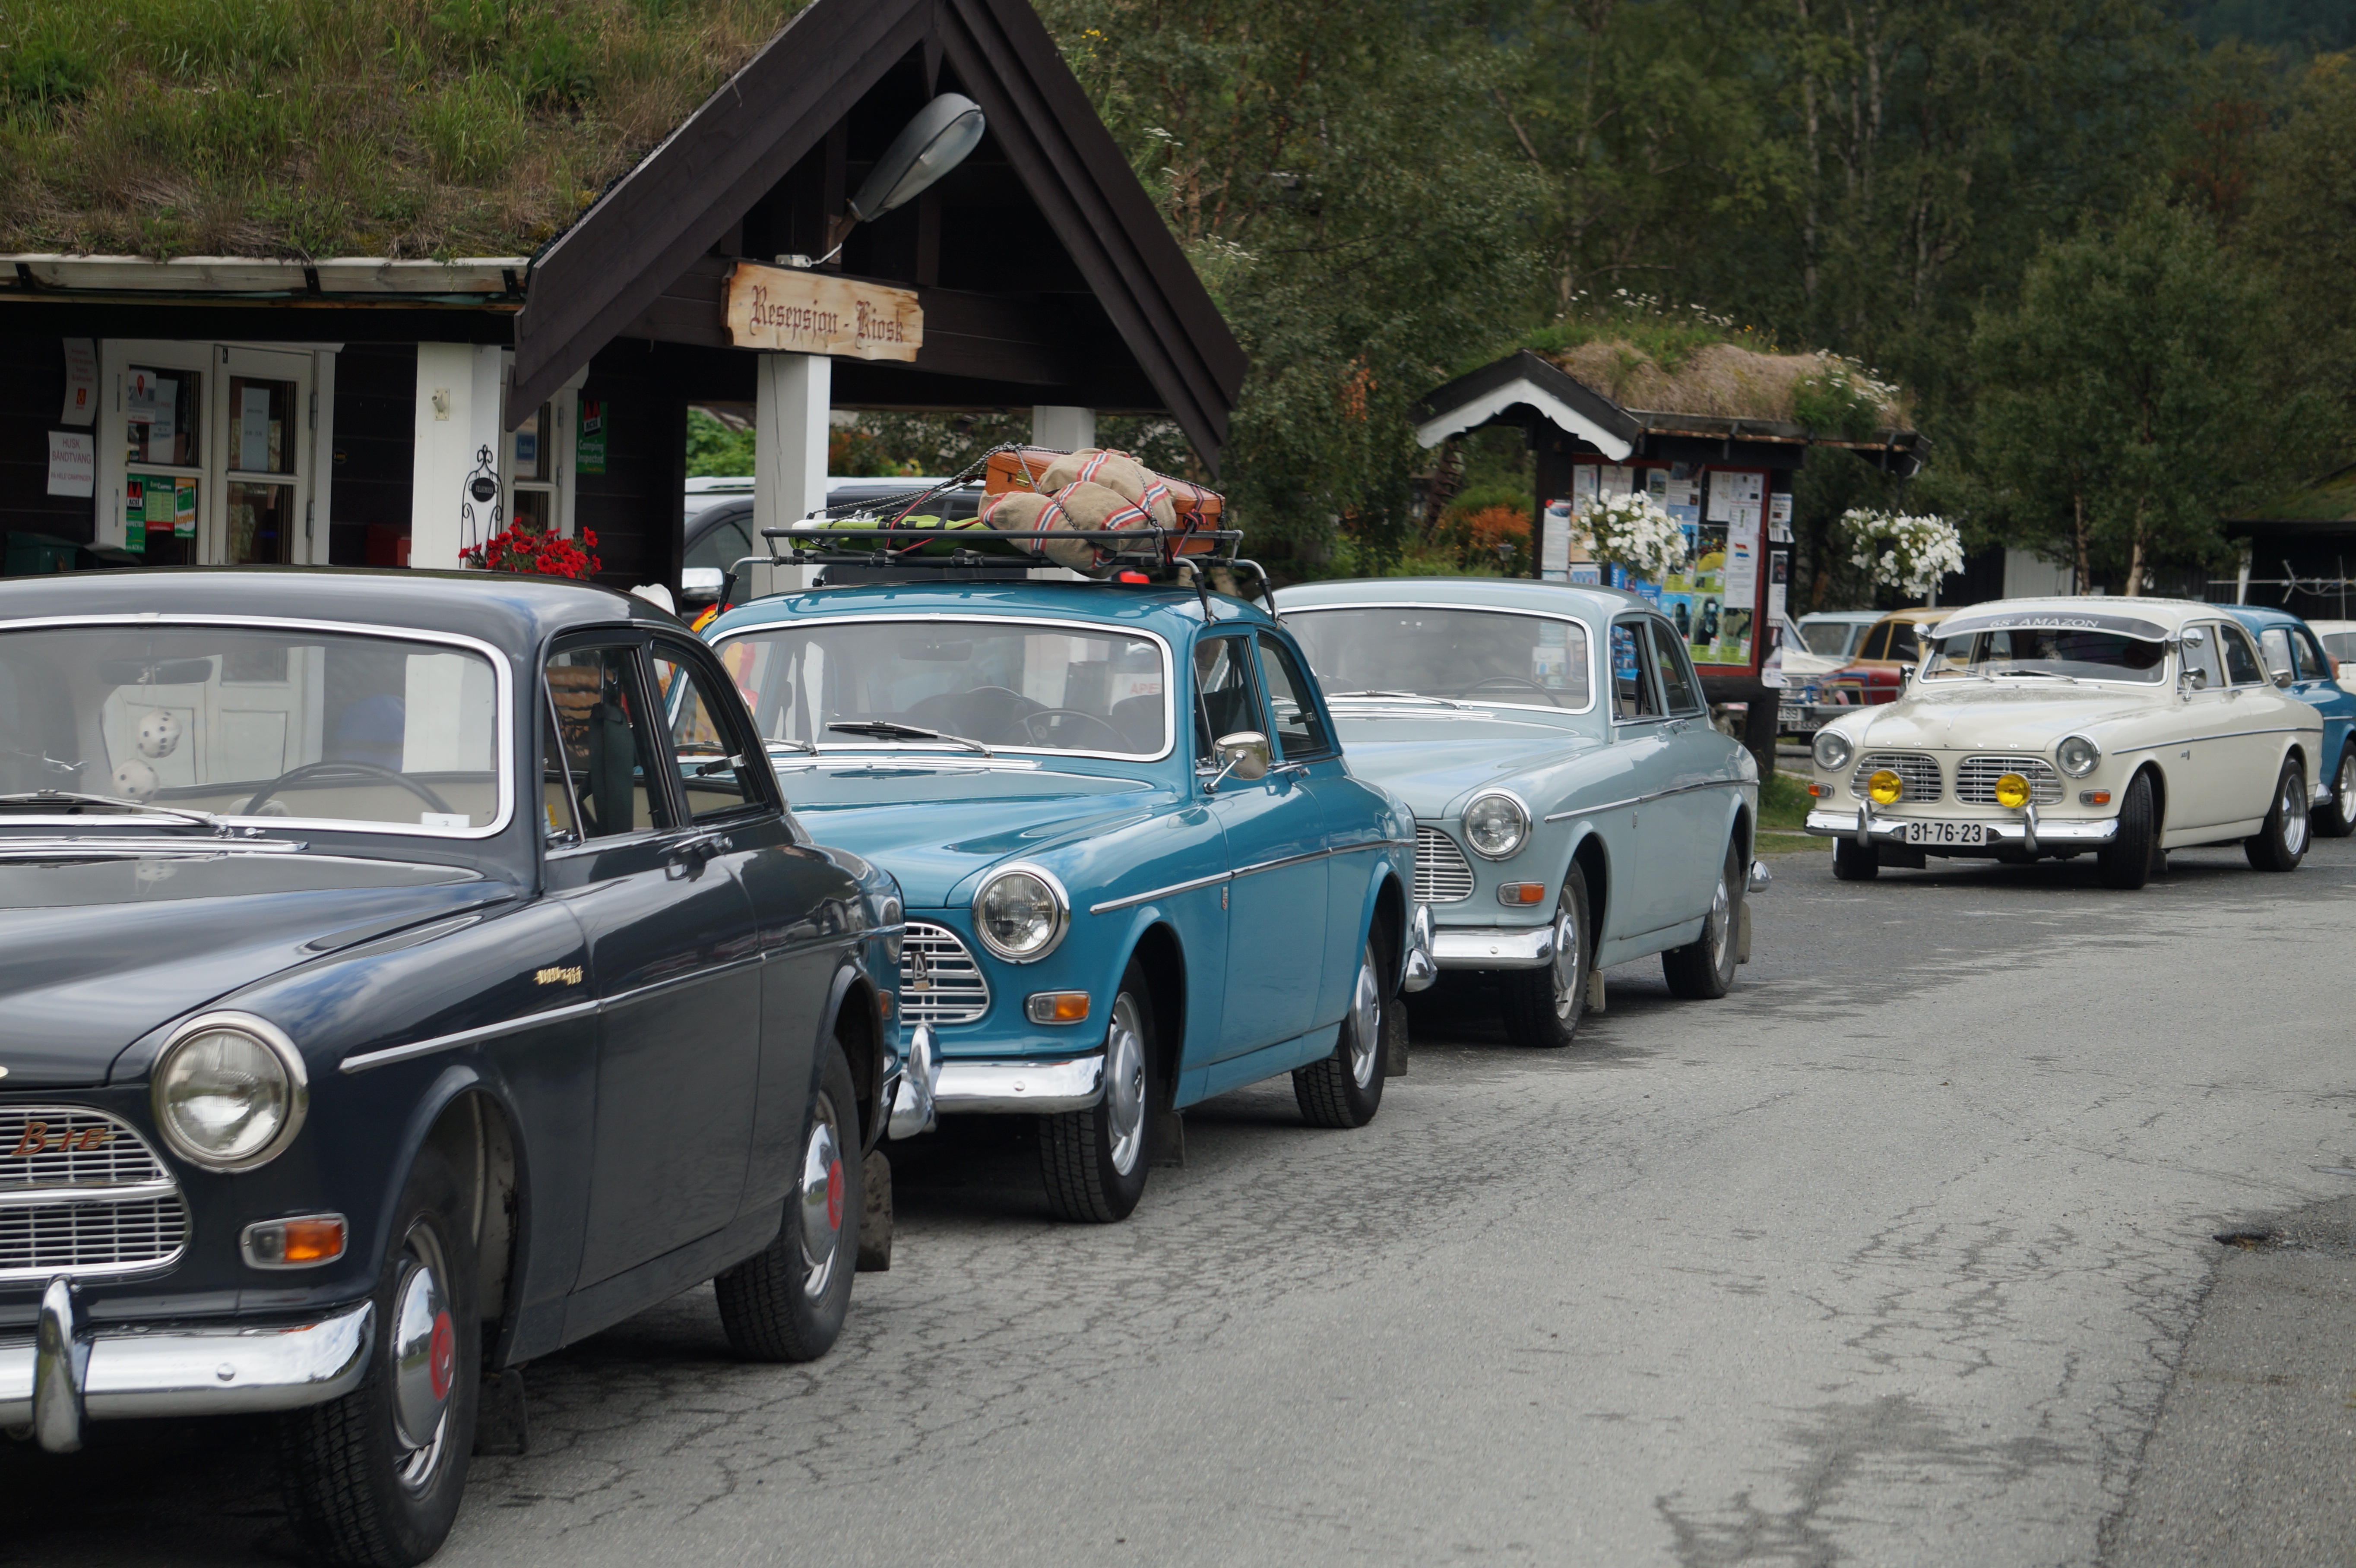
car, vehicle, old car, automotive, motor vehicle, vintage car, sedan, oldtimer, classic, volvo, antique car, hot rod, land vehicle, automobile make, compact car, luxury vehicle